Penney High School

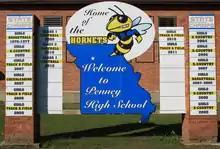

Penney High School is a member of the Kansas City Interscholastic Conference for athletics and music. The girls track and field team won State championships for five years running, from 2007 through 2011, and was runner up in 2014 and 2015. Girls basketball has won a 2A championships in 1977 and in 2008. They finished 3rd in 1978 and 4th in 1979.